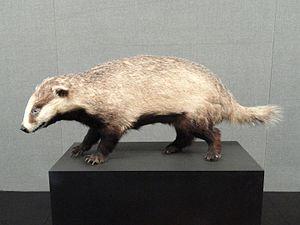
Cette liste commentée recense la mammalofaune en Europe. Elle répertorie les espèces de mammifères européens actuels et celles qui ont été récemment classifiées comme éteintes. Comme ici n'est référencé que l'Europe dans ses limites géographiques les plus communément admises, cette liste ne comptabilise pas les animaux présents dans les îles Canaries, Madère, le Groenland, la Sibérie, la partie asiatique de la Transcaucasie, l'Anatolie et Chypre.